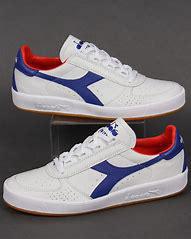
Brand: Diadora
Model: 100